Negoya Station

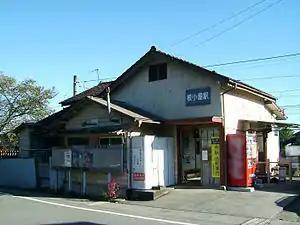
Negoya Station, October 2008

is a passenger railway station in the city of Takasaki, Gunma, Japan, operated by the private railway operator Jōshin Dentetsu.